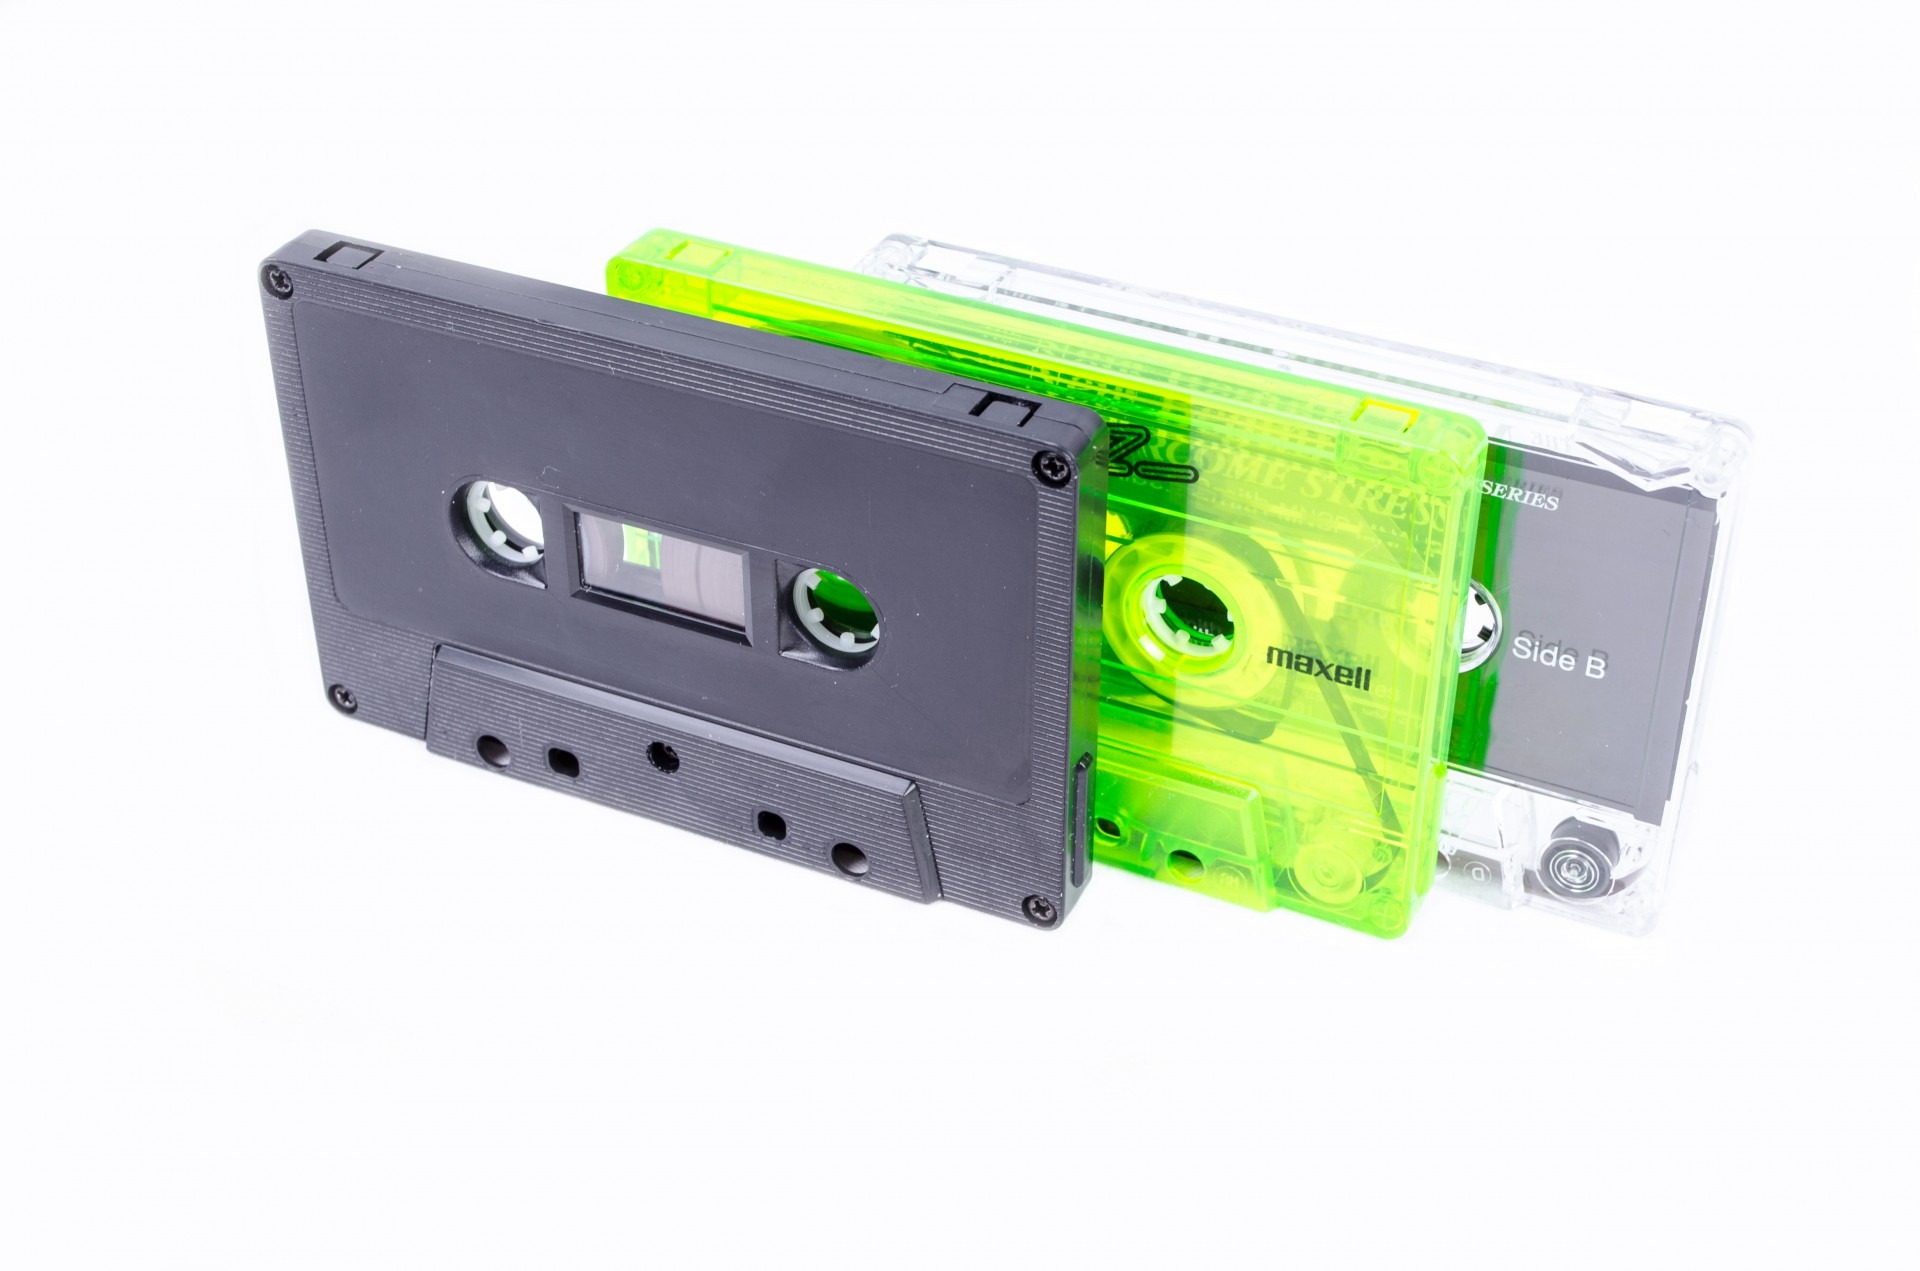
music, technology, retro, old, isolated, film, concert, singer, communication, fashion, black, ribbon, laser, radio, product, grey, recording, electronics, audio, singing, digital, cassette, culture, multimedia, entertainment, magnetic, silvery, frequency, announcer, electronic device, electronics accessory, network interface controller